Medellín

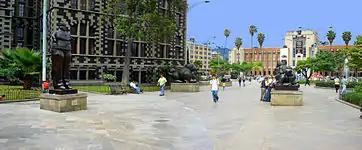

According to figures submitted by the DANE census 2005, the ethnographic makeup of the city is: